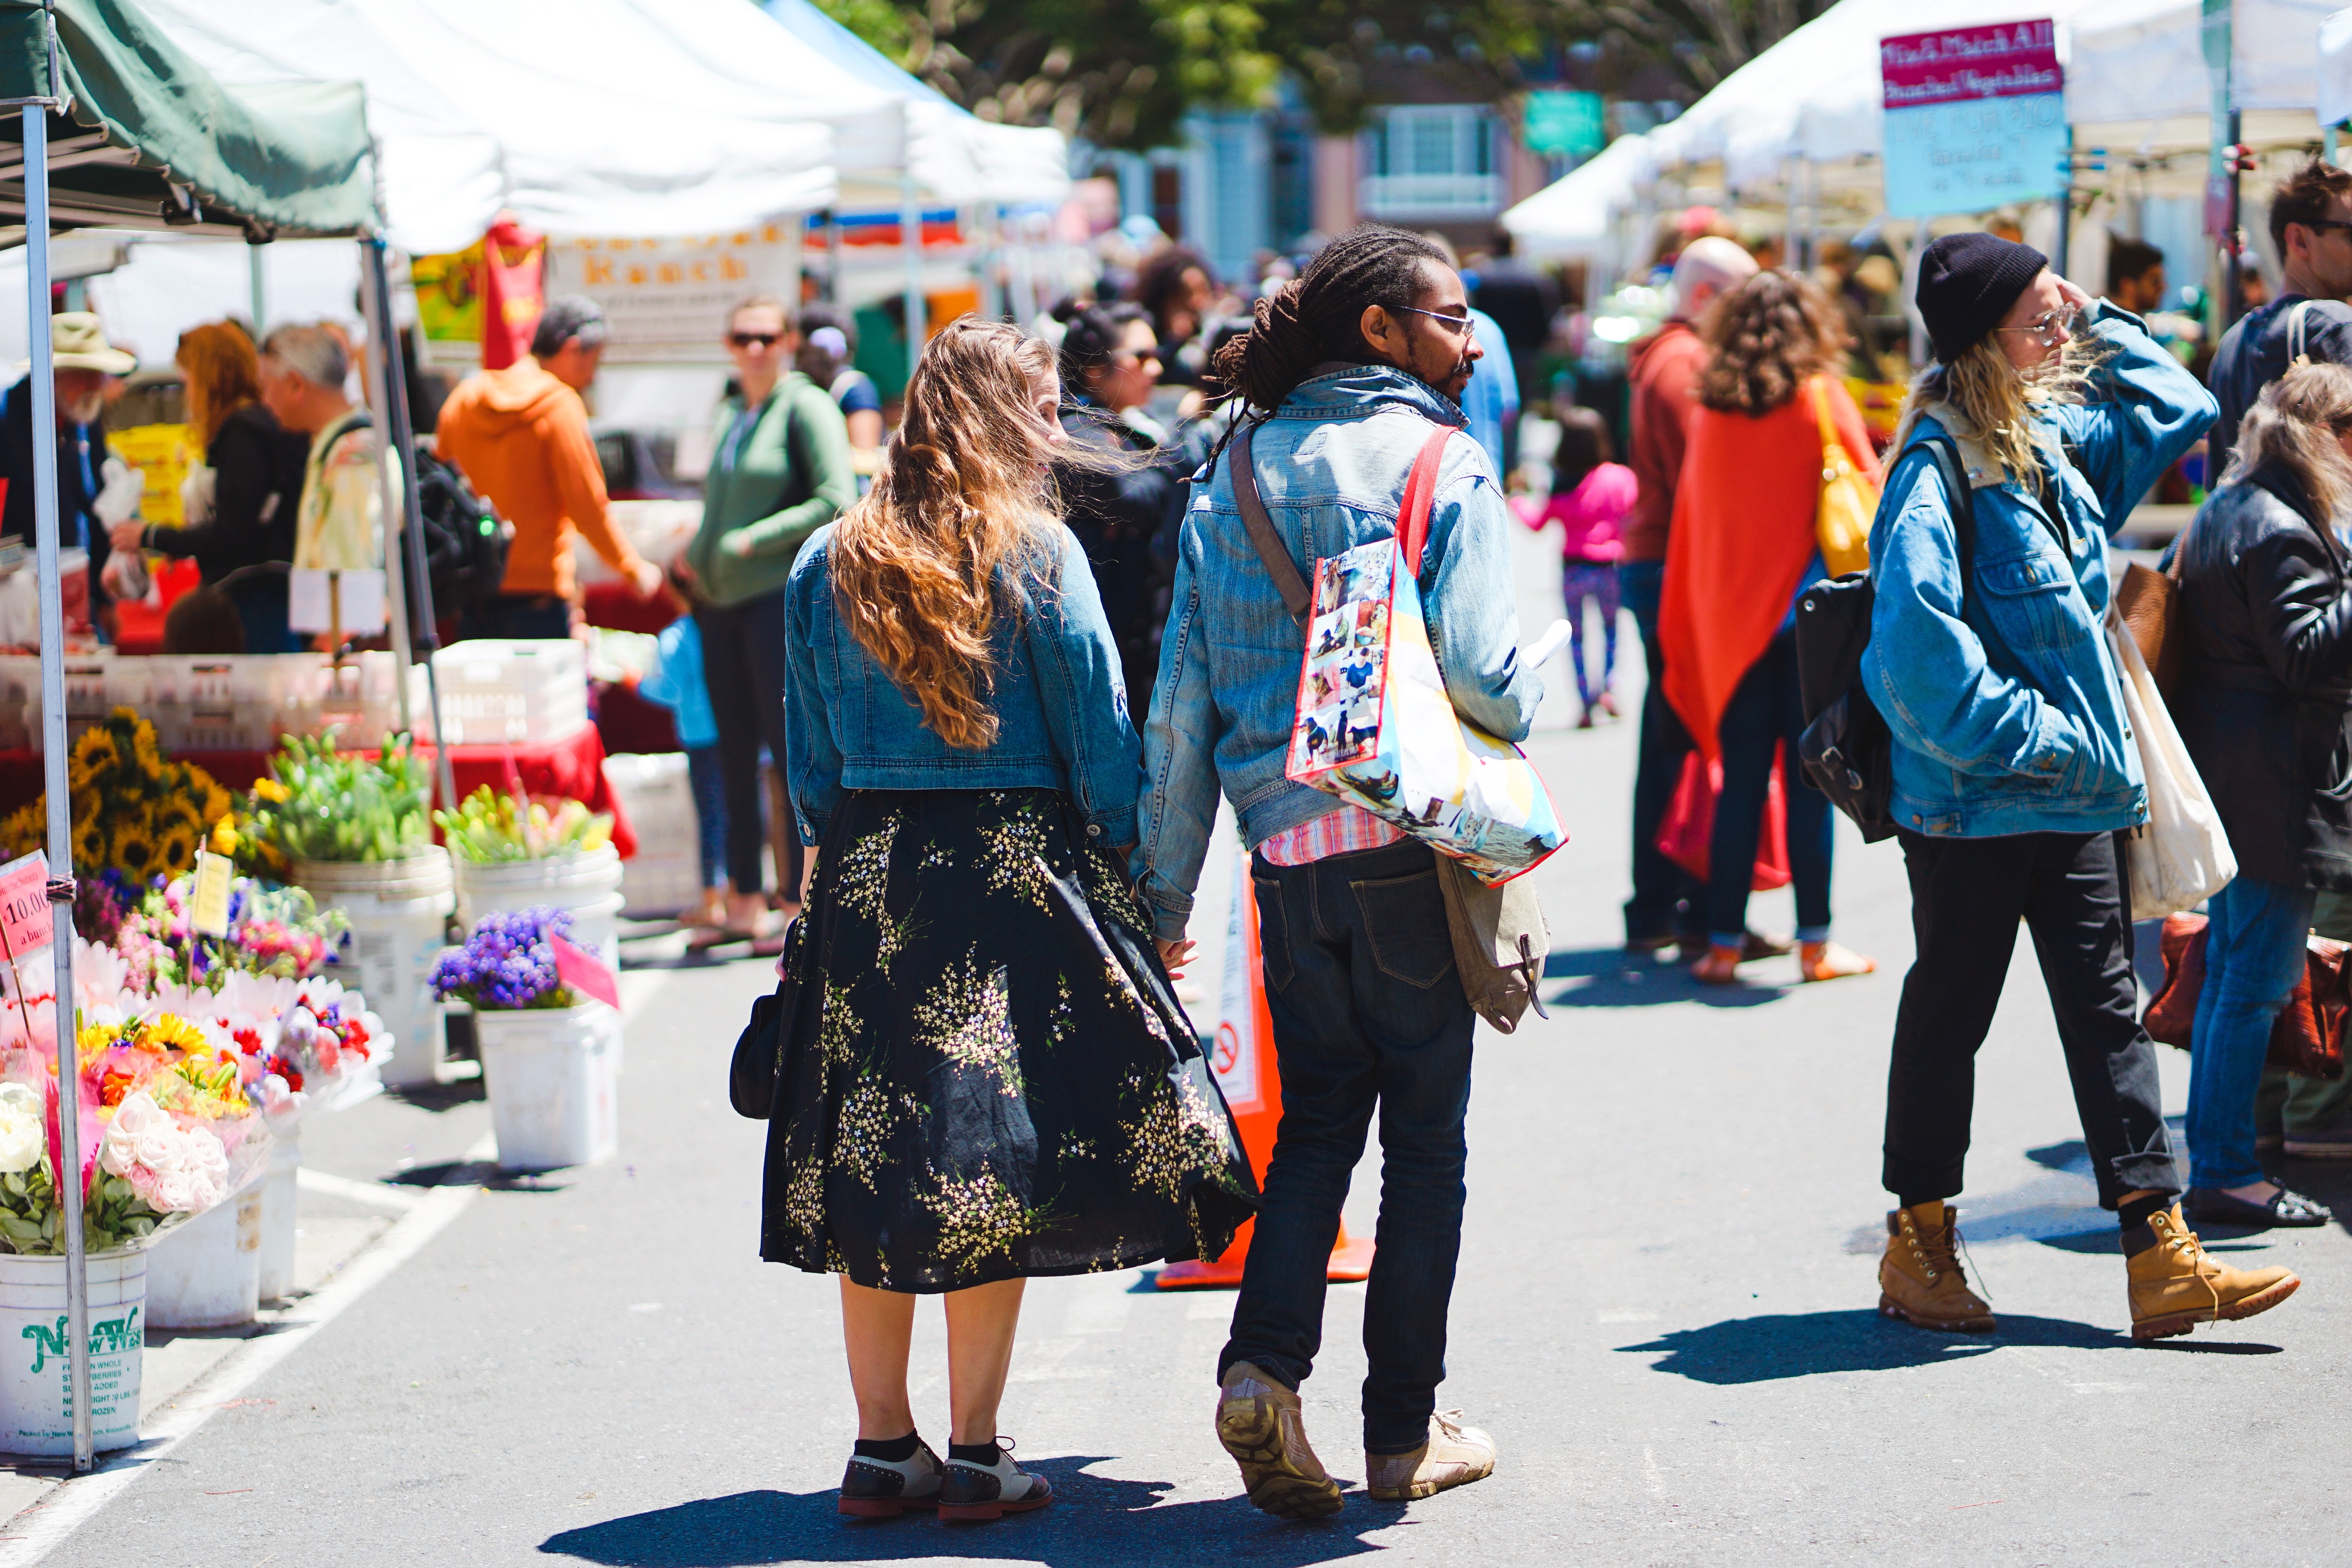
people, road, street, crowd, color, couple, market, shopping, together, public space, holding hands, festival, infrastructure